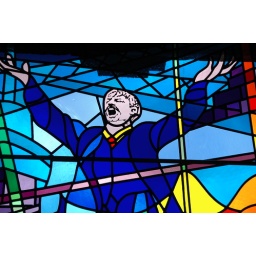
Stained glass window in the belfast town hall